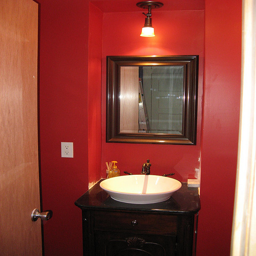
The walls of the tiny bathroom were painted a vibrant red.
A red bathroom with an old-fashioned white porcelain sink basin sitting on top of a wooden cabinet.
A bright red rest room with a big basin sink.
A bathroom sink sitting underneath a mirror on a red wall.
Doorway view into bathroom with a sink and mirror.